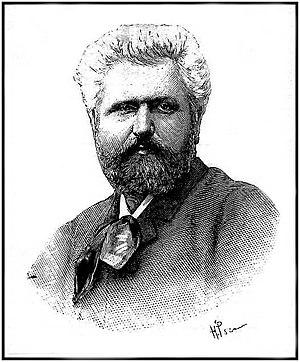
portrait de Stephen Sauvestre
Charles Léon Stephen Sauvestre, né le 26 décembre 1847 à Bonnétable et mort le 18 juin 1919 à Paris, est un architecte français.